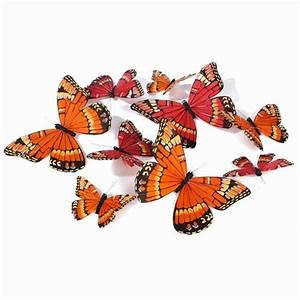
Label: farfalla